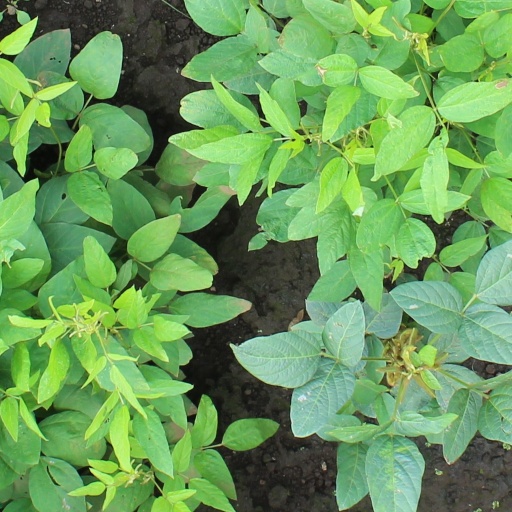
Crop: soybean